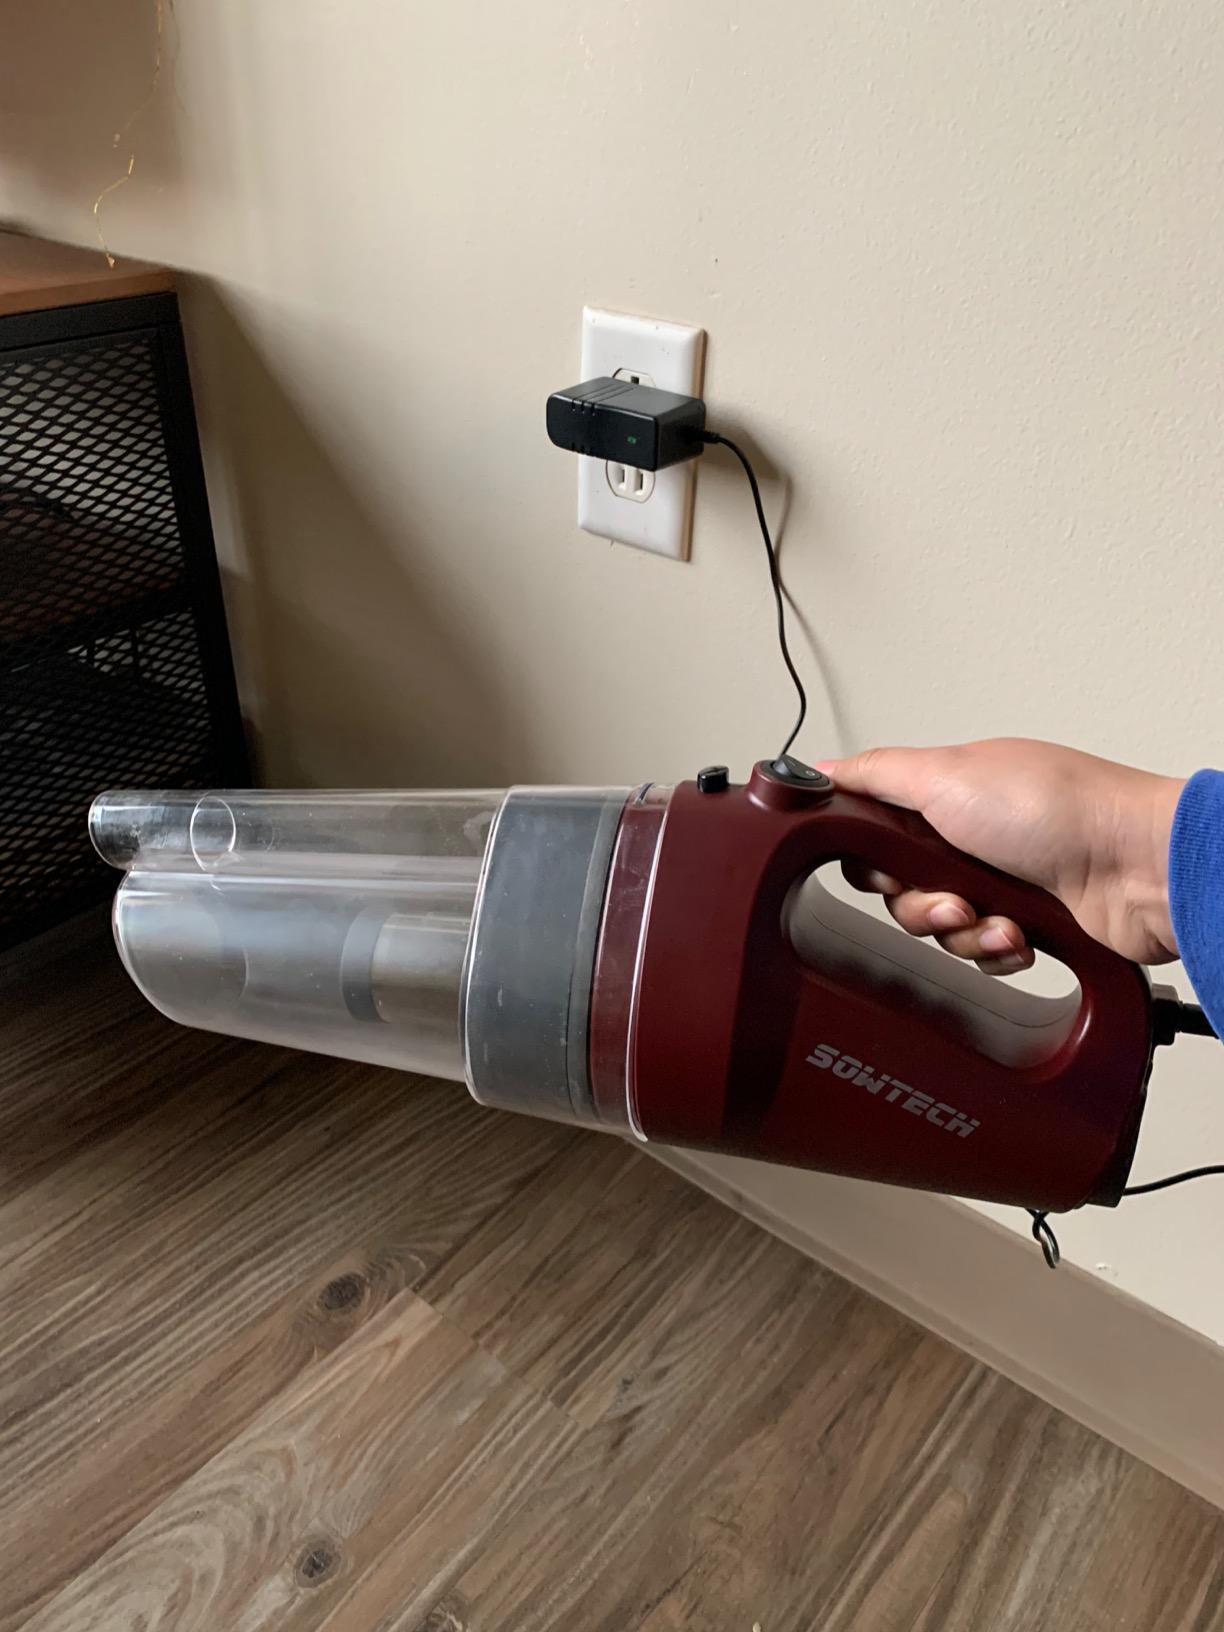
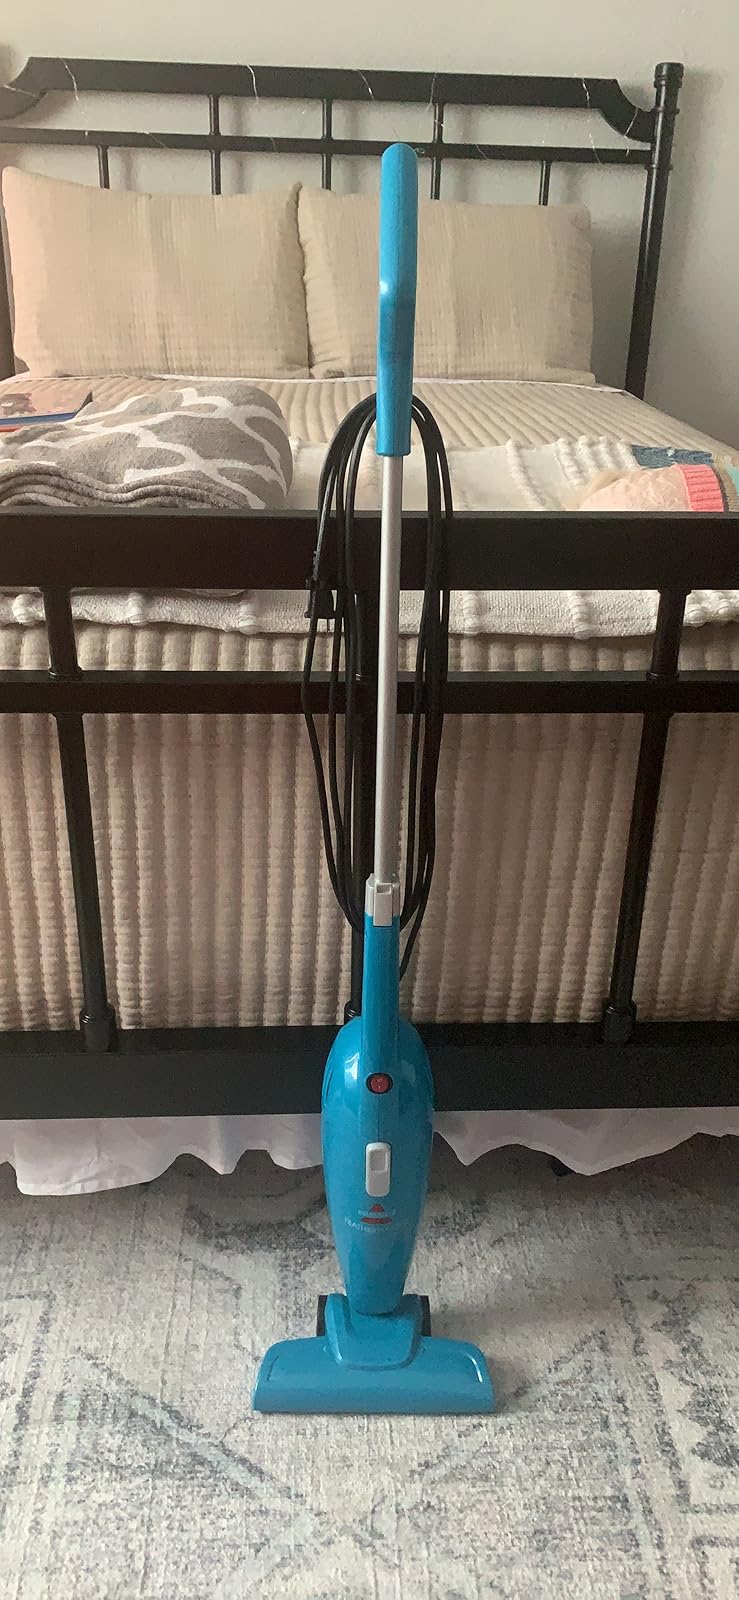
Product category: items_vacuum
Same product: no